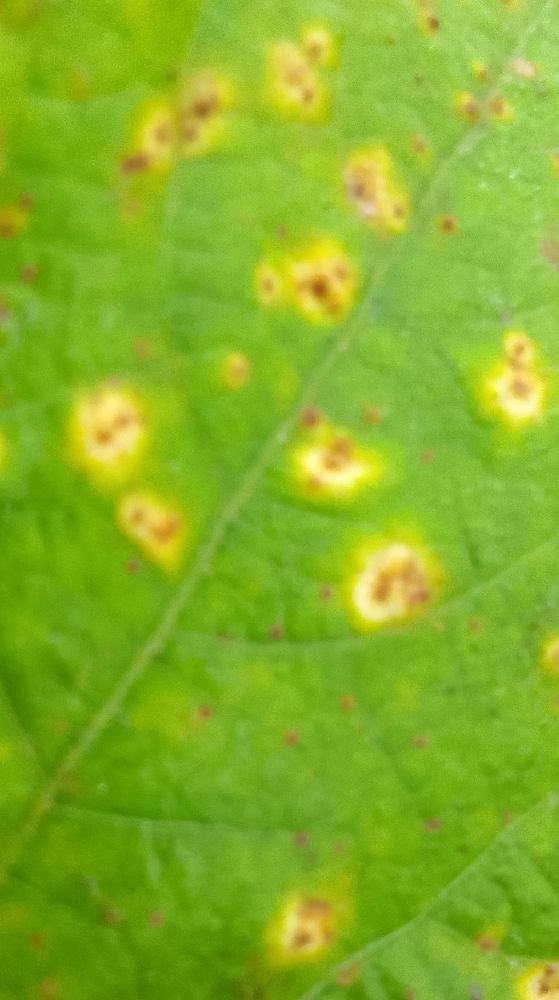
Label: rust